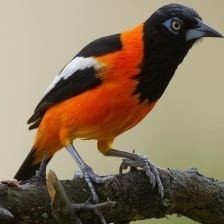
Species: VENEZUELIAN TROUPIAL
Scientific name: ICTERUS ICTERUS